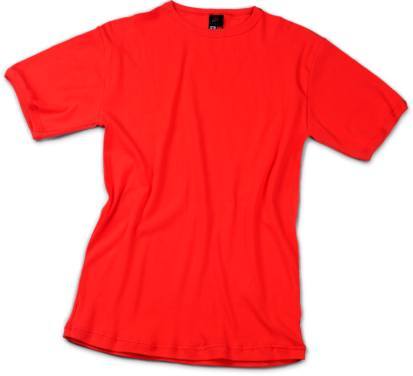
Label: not_food